Saccharide transporter

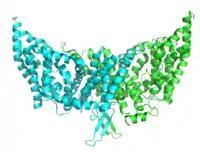
Crystal structure of a phosphorylation-coupled saccharide transporter. PDB .

The bacterial phosphoenolpyruvate: sugar phosphotransferase system (PTS) is a multi-protein system involved in the regulation of a variety of metabolic and transcriptional processes. The PTS catalyzes the phosphorylation of incoming sugar substrates concomitant with their translocation across the cell membrane. The general mechanism of the PTS is the following: a phosphoryl group from phosphoenolpyruvate (PEP) is transferred to enzyme-I (EI) of PTS which in turn transfers it to a phosphoryl carrier protein (HPr). Phospho-HPr then transfers the phosphoryl group to a sugar-specific permease which consists of at least three structurally distinct domains (IIA, IIB, and IIC) which can either be fused together in a single polypeptide chain or exist as two or three interactive chains, formerly called enzymes II (EII) and III (EIII). The IIC domain catalyzes the transfer of a phosphoryl group from IIB to the sugar substrate.